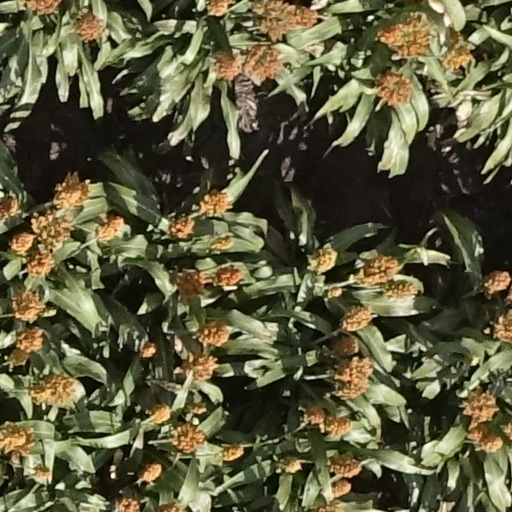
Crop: sorghum